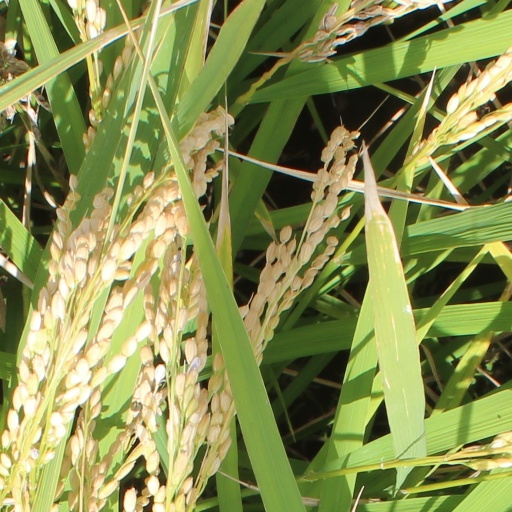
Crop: rice